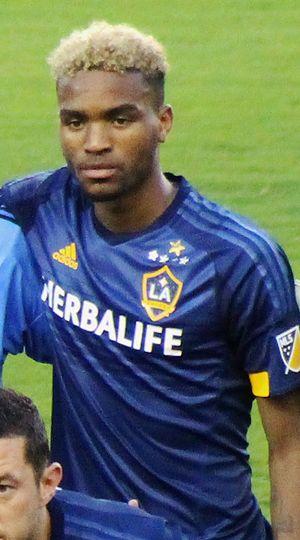
Bradford Redder Jamieson IV, né le 18 octobre 1996, à Los Angeles, en Californie, est un joueur américain de soccer jouant au poste d'attaquant.